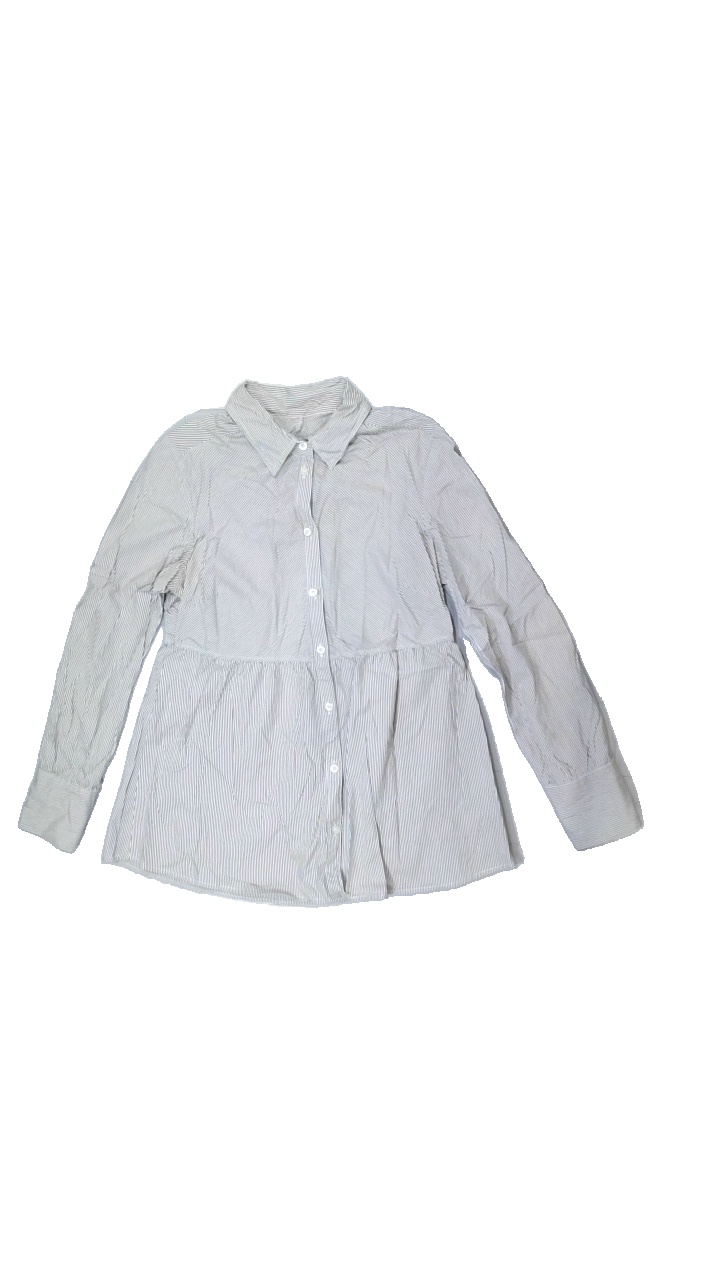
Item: Shirt (Ladies)
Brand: Missing
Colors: White, Brown
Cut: Regular
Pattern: Striped
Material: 100%cotton
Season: Spring
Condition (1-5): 3
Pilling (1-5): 4
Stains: Major
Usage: Export
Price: <50